Aston Martin DBR4

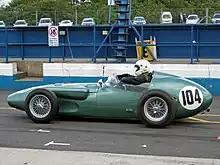
The Aston Martin DBR4 had a sleek bodywork shape, broken by large air intakes and upright windscreen.

The Aston Martin DBR4/250 was unveiled to the public in April 1959, and made its competition debut on 2 May in the non-Championship BRDC International Trophy race at Silverstone. Two cars were entered, for works drivers Roy Salvadori and Carroll Shelby. Salvadori immediately began to show some promise in the car, posting third fastest time in qualifying, beaten only by fellow Britons Stirling Moss and Tony Brooks, driving a BRP BRM P25 and works Ferrari 246 Dino respectively. Shelby also posted some fast lap times, taking sixth place. In the race both Brooks and Moss retired with mechanical problems, but the Astons performed faultlessly for the majority of the distance, before Shelby's oil pump failed two laps from the finish. He placed sixth, two laps down. However, Salvadori was well-placed and competing hard for the lead. He posted the fastest lap of the race, en route to finishing second behind Jack Brabham's works Cooper-Climax. Unfortunately for Aston Martin, the DBR4's debut performance flattered to deceive.